2021 Pacific Northwest floods

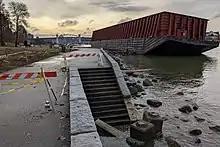
Grounded barge in Vancouver

In the city of Vancouver, the Burrard Bridge closed on November 15 after an unmoored barge threatened to collide with it. The bridge opened the following morning on November 16 after the barge grounded along the seawall. The barge later became a local attraction. Traffic in Richmond, British Columbia was heavily impacted by localized flooding such as on British Columbia Highway 99 near Westminster Highway, or Blundell Road. There was moderate damage in Richmond such as sink holes and destabilization of the dyke.